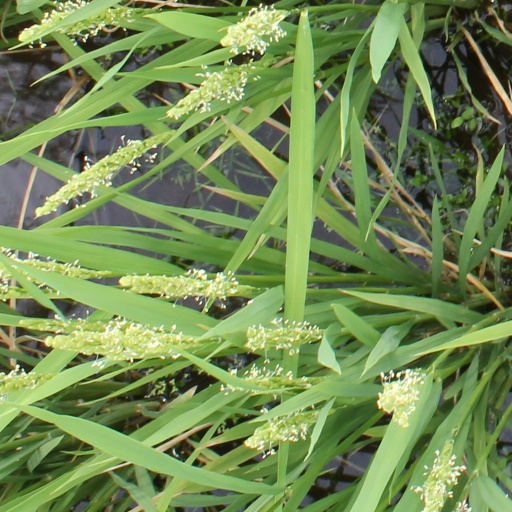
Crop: rice